Kulintang

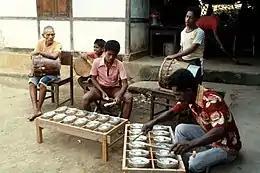
Musicians playing a totobuang (Kulintang) in Ambon, Maluku, Indonesia. Circa 1980

Kulintang music has no set compositions due to its concept of rhythmic modes. A rhythmic mode (or designation or genre or pattern) is defined as a musical unit that binds together the entire five instrument ensemble. By adding together the various rhythms of each instrument, one could create music and by changing one of the rhythms, one could create different music. This is the basis of the rhythmic mode.